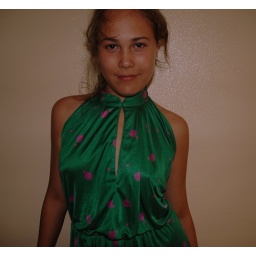
Yana in disco spotted dress